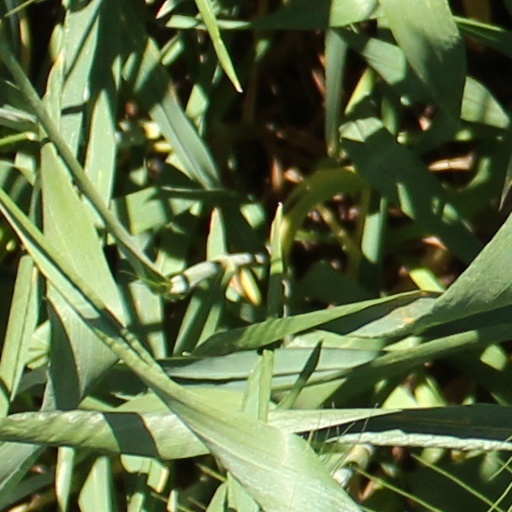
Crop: wheat